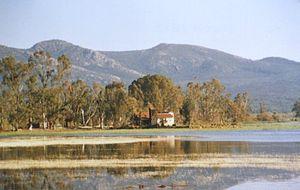
El Kala est une commune de la wilaya d'El Tarf en Algérie. Chef-lieu de daïra, elle est proche de la frontière algéro-tunisienne, située à 20 km au nord-est d'El Tarf et 77 km à l'est d'Annaba.
Les parcs nationaux d'Algérie ont été créés, sur la proposition du Service des Forêts, par un arrêté du Gouverneur général du 17 février 1921 dans le but de protéger les forêts présentant un intérêt botanique en vue du développement touristique des territoires colonisés. Sur la base de cette ancienne réglementation, treize parcs furent créés totalisant 276 km², à la suite de celui de la forêt de cèdres de Theniet El Had, sur 1 500 hectares initiaux, en 1929.